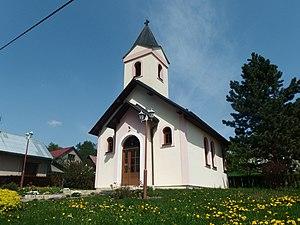
Podkopná Lhota est une commune du district et de la région de Zlín, en République tchèque. Sa population s'élevait à 332 habitants en 2018.